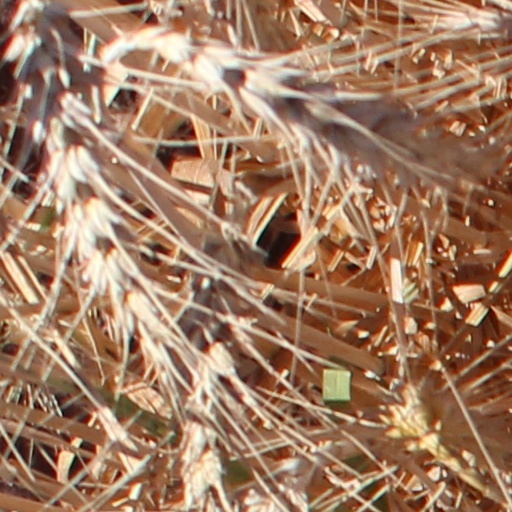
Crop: wheat